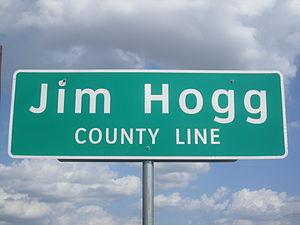
Le comté de Jim Hogg, en anglais : Jim Hogg County, est un comté situé au sud de l'État du Texas aux États-Unis. Fondé le 30 juin 1913, le siège de comté est la census-designated place de Hebbronville. Selon le recensement des États-Unis de 2010, sa population est de 5 300 habitants, estimée, en 2018, à 5 248 habitants. Le comté a une superficie de 2 943 km², dont la presque totalité en surfaces terrestres. Il est nommé en l'honneur de Jim Hogg, le 20ᵉ gouverneur du Texas de 1891 à 1895.